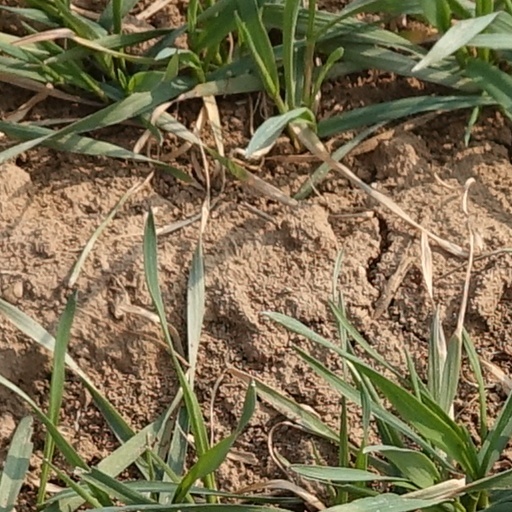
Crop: wheat